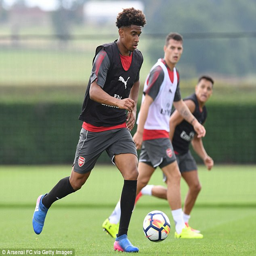
as did person , who was one of the younger players to join in with training